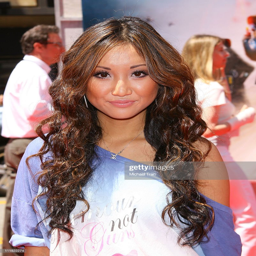
actor arrives to the premiere held .